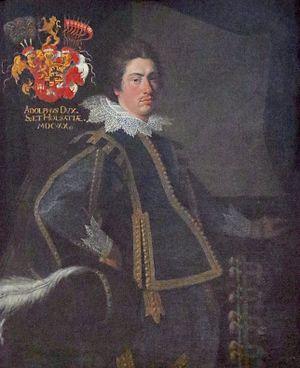
Adolphe de Holstein-Gottorp, né le 15 septembre 1600 à Gottorf, décédé le 19 septembre 1631 à Eilenbourg.